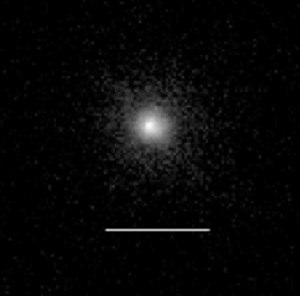
Une galaxie petit pois est un type de galaxie compacte bleue lumineuse qui présente un très fort taux de formation d'étoiles. Les galaxies petit pois sont nommées ainsi car elles sont de petite taille et présentaient un aspect verdâtre sur les images prises par le télescope du Sloan Digital Sky Survey.